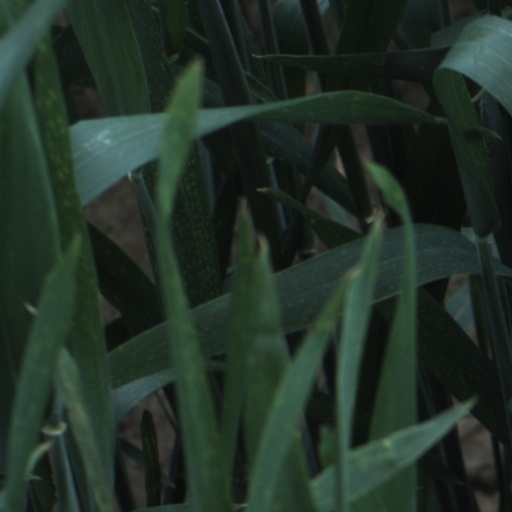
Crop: wheat